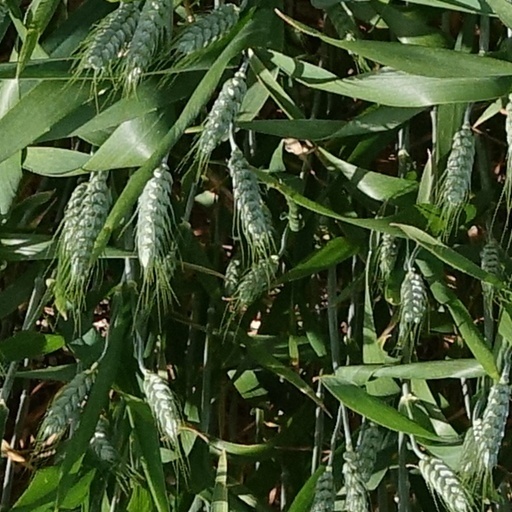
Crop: wheat